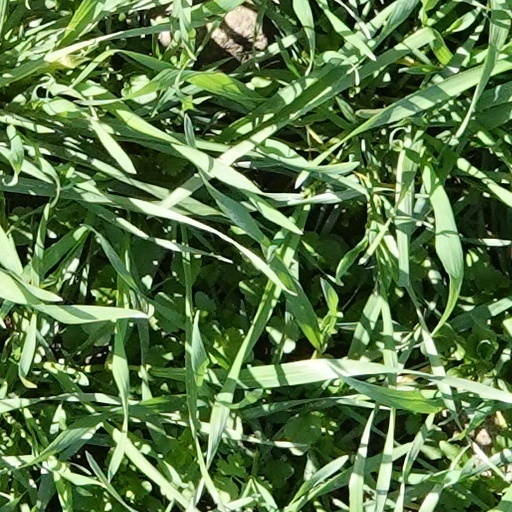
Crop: wheat